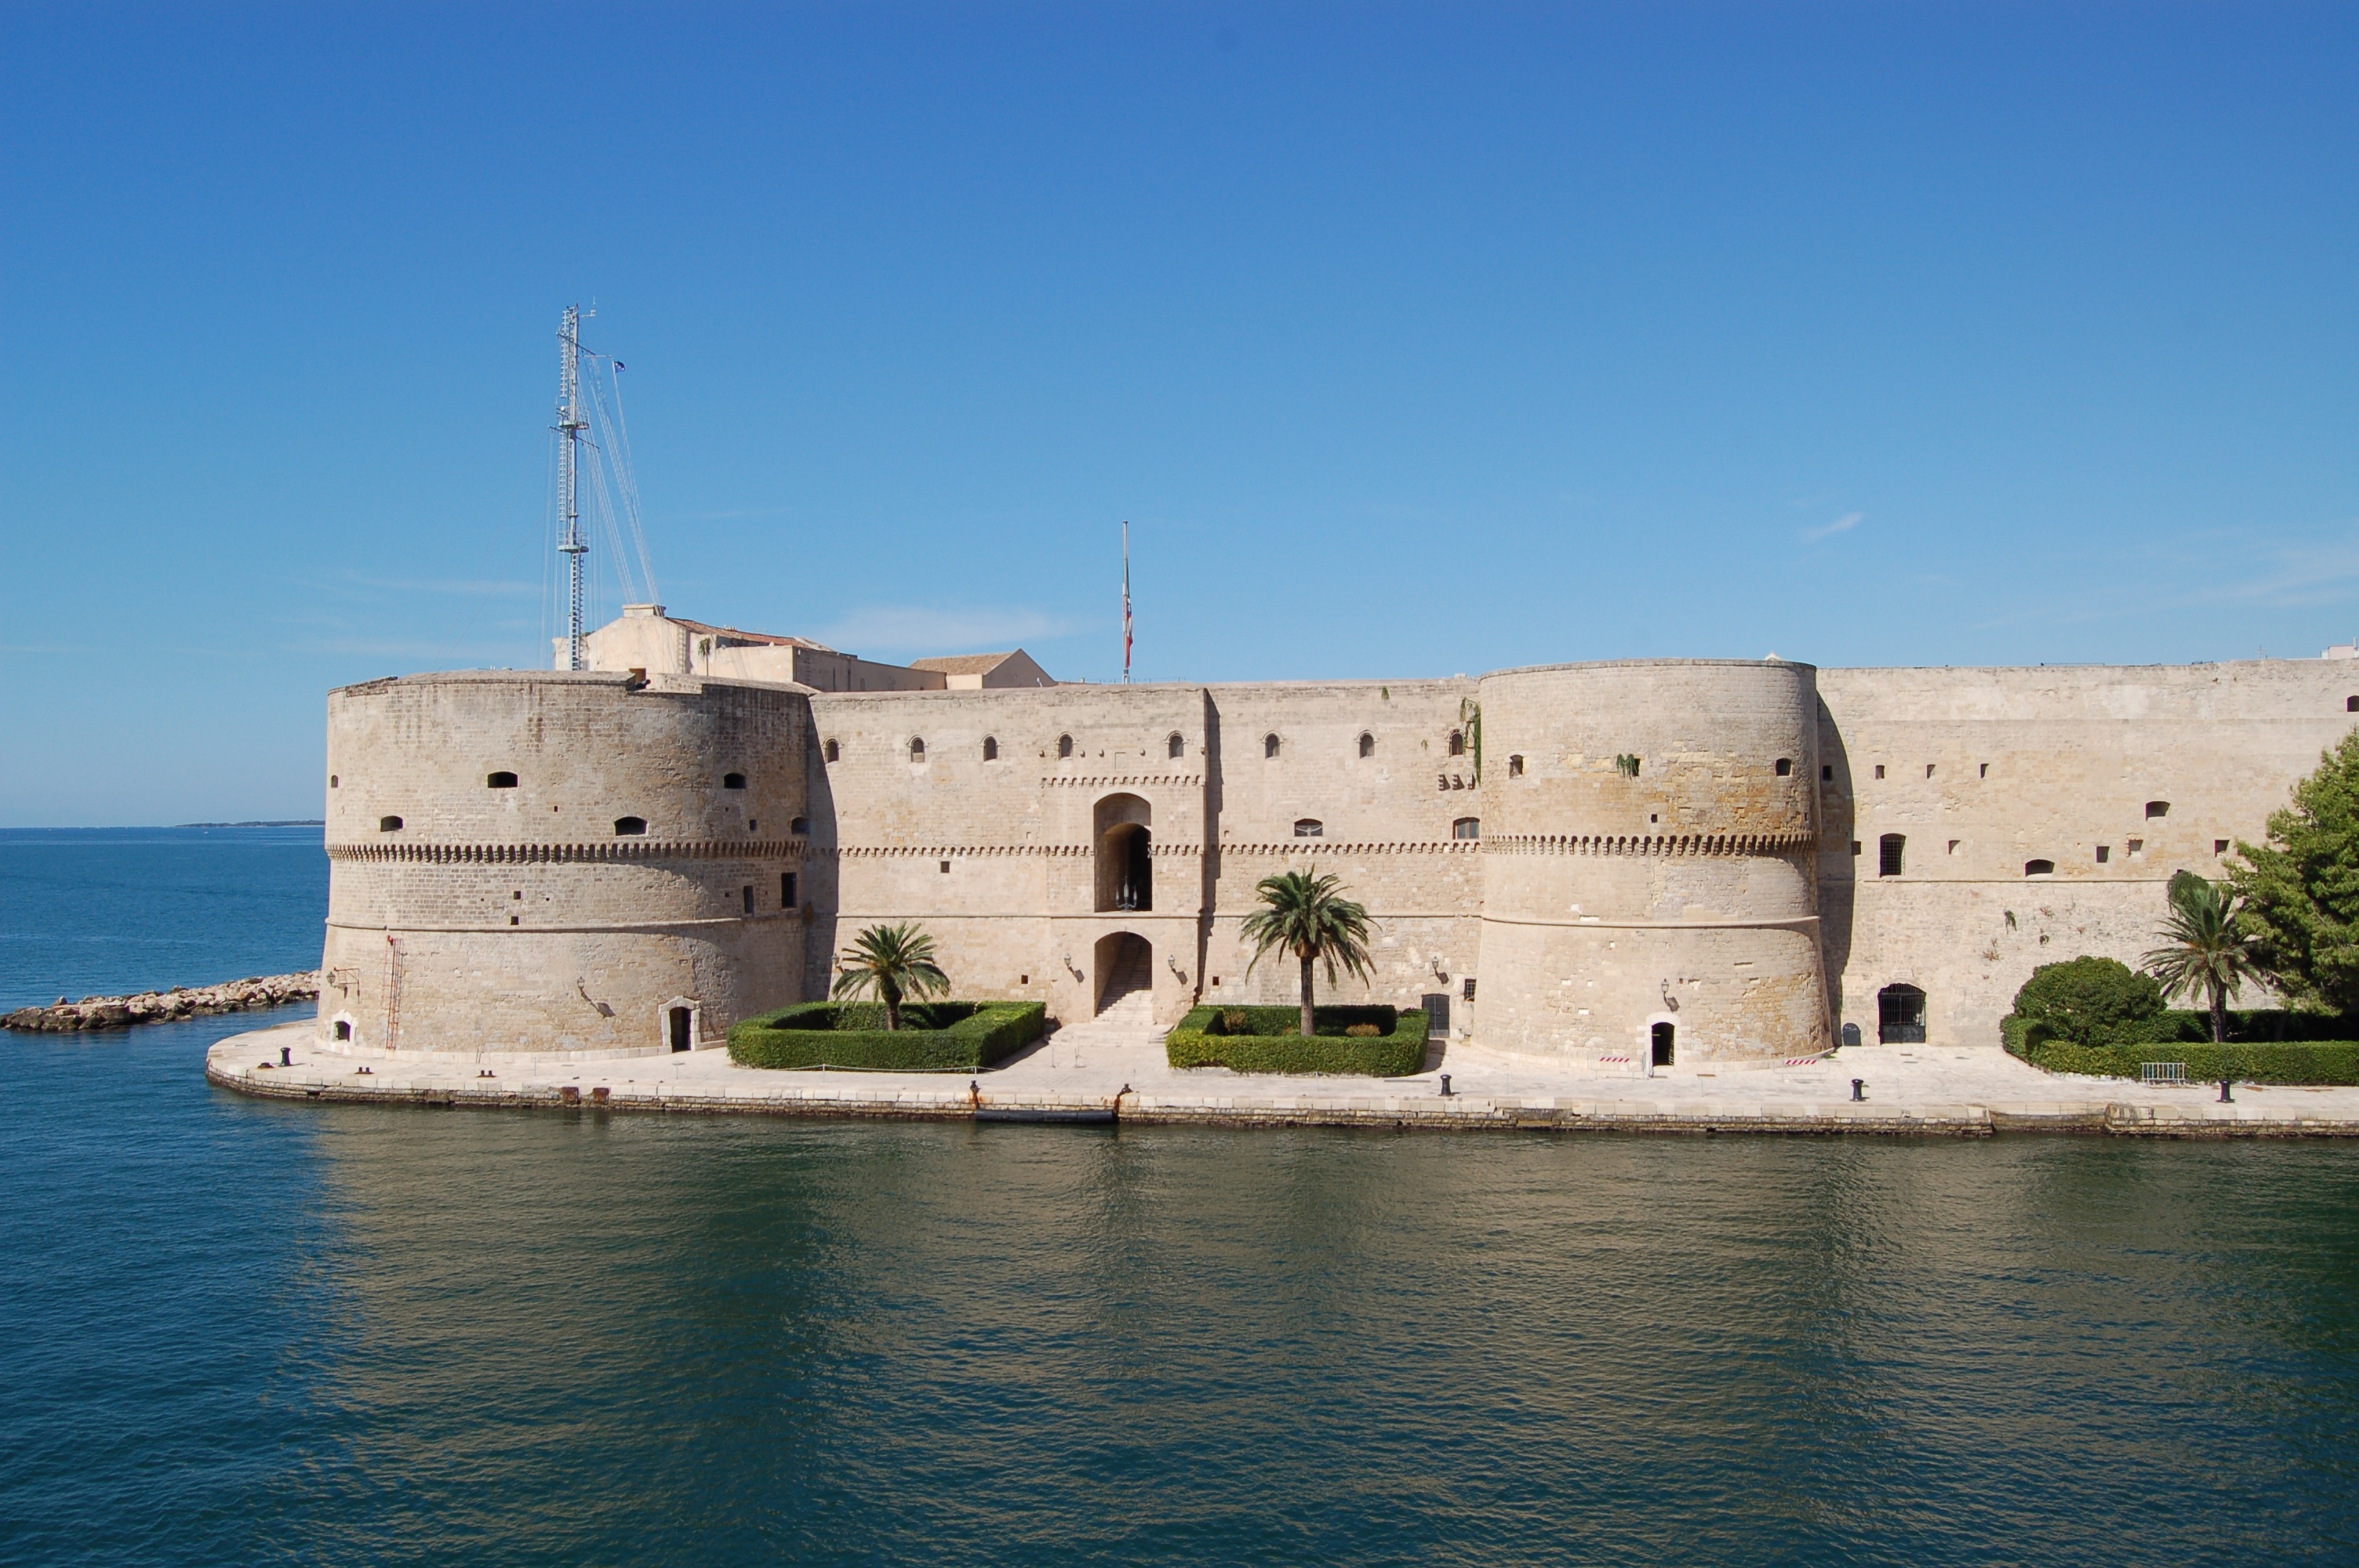
sea, building, chateau, castle, fortification, puglia, taranto